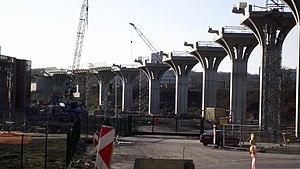
La ligne 25N est une ligne du chemin de fer belge reliant la gare de Schaerbeek à celle de Malines. Elle s'inscrit dans le cadre du Projet Diabolo; c'est aussi une « ligne nouvelle » permettant d'acheminer les TGV à travers des régions trop peuplées pour une véritable ligne à grande vitesse. Près du complexe Brucargo, il y a une connexion dans les deux sens vers l'aéroport de Bruxelles-National et la ligne 36C.